Funginite

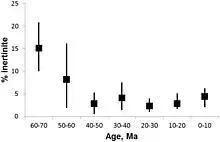
"Amount of inertinite presence based on geological time scale of formation resulting from fires"

Resulting from its fossilized roots composed of fungal spores and similar material, funginite quantity as an inertinite has a direct correlation to instances of natural wildfires that occurred during the Cenozoic Era approximately 60 million years ago to the present (see chart), ranging from the Paleogene through to the Quaternary.